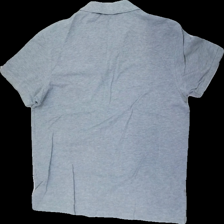
View: back
Type: Top
Category: Men
Brand: Gant
Colors: Grey
Material: 100% cotton
Pattern: Logo print
Cut: Regular
Size: XL
Season: All
Damage location: top center
Damage 2 location: middle center
Damage 3 location: top center
Price range: 50-100
Recommended usage: Reuse
Description: grå pike med broderad logga fram och svag fläck